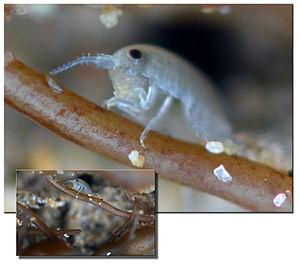
Jeune talitre (Talitrus saltator), en train de manger la cuticule d'une algue (fucacée), sur la plage de la Palue, près du Cap de la Chèvre, sur la presqu'île de Crozon, dans le Finistère (Ouest de la France).
La Puce de mer, ou Talitre est un petit crustacé amphipode sauteur qui vit en bordure de mer, inféodé au supralittoral des plages de sable. Il y creuse de profondes galeries où il s'abrite la journée.